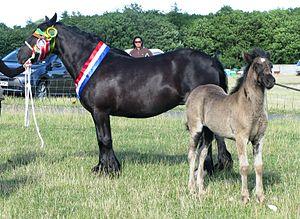
Le Dales est l'une des races reconnues de poneys dites mountain and moorlands, originaires des îles Britanniques. Influencé par d'autres races, notamment par le Welsh cob, le Dales a longtemps travaillé comme poney de bât pour l'exploitation des mines des Pennines, sa région natale, et plus particulièrement des Yorkshire Dales qui lui ont donné son nom. Disposant d'un registre généalogique dès 1916 avec la création de la Dales Pony Improvement Society, il est menacé de disparition très tôt après la Seconde Guerre mondiale, en raison de réquisitions militaires et de la motorisation. L'action de la Dales Pony Society, créée en 1963, permet de sauvegarder la race et de redresser ses effectifs une dizaine d'années plus tard. Le Dales est exporté depuis les années 1990 vers les États-Unis et le Canada, qui ont créé leur société de race.